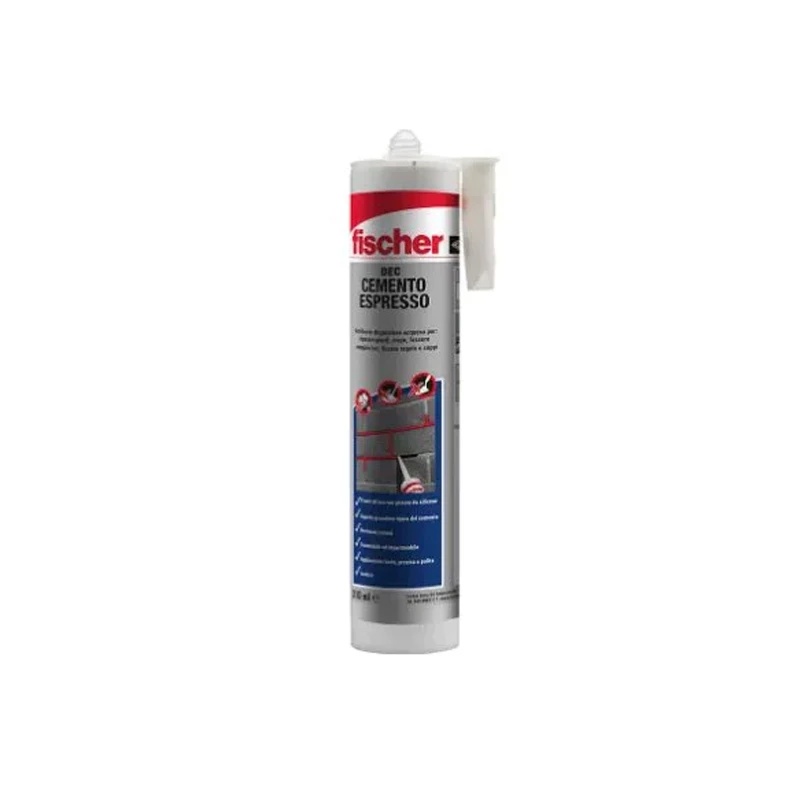
Dec Cemento Espresso – STUCCO AD ALTE PRESTAZIONI PER GIUNTI E RIPARAZIONI
Stucco a base acrilica con finitura granulosa effetto cemento , ideale per riparazione di giunti, chiusura fessure e incollaggi in muratura, legno, ceramiche e cartongesso. Pronto all’uso , verniciabile e con ottima adesione anche su superfici leggermente umide. Senza solventi e inodore , perfetto per ambienti interni ed esterni. DEC CEMENTO ESPRESSO STUCCO AD ALTE PRESTAZIONI PER GIUNTI E RIPARAZIONI Ripara e Sigilla con Facilità – Finitura Effetto Cemento, Pronto all’Uso Il DEC Cemento Espresso è uno stucco acrilico ad elevate prestazioni con finitura granulosa effetto cemento , progettato per la riparazione di giunti, chiusura di fessure e incollaggio di materiali edili . Grazie alla sua formulazione pronta all’uso , elimina la necessità di aggiungere acqua o miscelare il prodotto, riducendo lo spreco di materiale e mantenendo pulita l’area di lavoro. Con una buona adesione su superfici leggermente umide , il DEC Cemento Espresso permette di lavorare in qualsiasi stagione senza interruzioni forzate. È verniciabile (previa verifica della compatibilità con la vernice scelta) ed è completamente inodore, privo di solventi e non corrosivo , rendendolo ideale per l’utilizzo in ambienti chiusi. Caratteristiche Principali Finitura effetto cemento: Ideale per riparazioni estetiche e funzionali. Pronto all’uso: Nessuna necessità di aggiungere acqua o premiscelare. Ottima adesione: Aderisce anche su superfici leggermente umide. Versatile: Adatto per muratura, cartongesso, ceramiche, legno e fibra cemento. Verniciabile: Dopo l’indurimento, testare la compatibilità con la vernice scelta. Sicuro e inodore: Senza solventi, ideale per ambienti chiusi. Facile applicazione: Si stende con spatola o dito bagnato per una finitura uniforme. Applicazioni Riparazione di giunti in muratura . Chiusura di fessure e fori nelle pareti. Fissaggio di tegole e coperture . Incollaggio di piastrelle e mattoni . Riparazione di bordi scheggiati . Nota: Non adatto per superfici costantemente a contatto con l’acqua. Specifiche Tecniche Formato Cartuccia 310 ml Colore Grigio Cemento Base Acrilico Stoccaggio 12 mesi Resistenza all’umidità Buona, ma non per contatto permanente con acqua Applicazione Interno / Esterno Materiali Compatibili Muratura, calcestruzzo, cartongesso, legno, ceramica, fibra cemento
Brand: FISCHER
Category: Hardware > Building Consumables > Wall Patching Compounds & Plaster > Polymer Dispersion Plaster